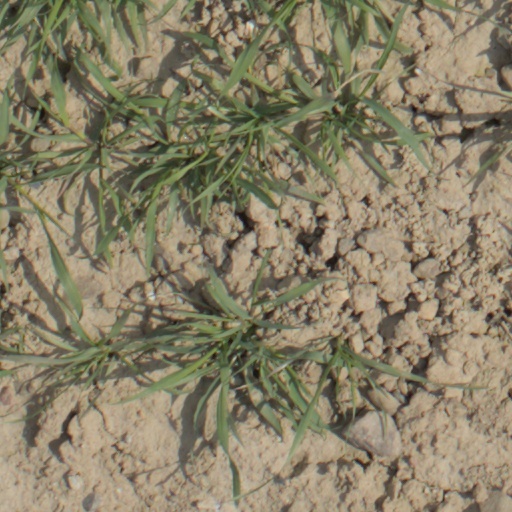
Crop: wheat